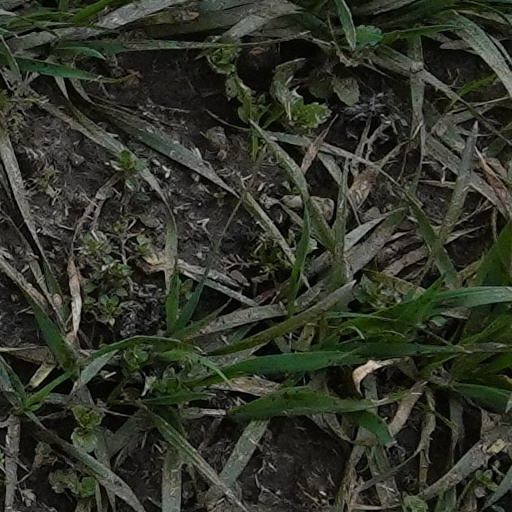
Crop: wheat